List of birds of Georgia (U.S. state)

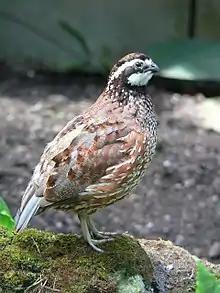
A chunky brown bird with a white face stands erect.

The New World quails are small, plump terrestrial birds only distantly related to the quails of the Old World, but named for their similar appearance and habits. Only one species of New World quail has been recorded in Georgia